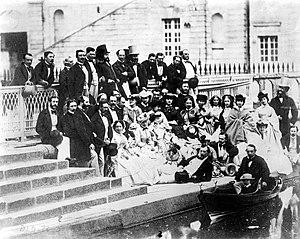
La cour impériale à Fontainebleau le 24 juin 1860. Musée national du château de Fontainebleau
Charles-Louis-Napoléon Bonaparte, dit Louis-Napoléon Bonaparte, né le 20 avril 1808 à Paris et mort le 9 janvier 1873 à Chislehurst, est un monarque et un homme d'État français. Il est à la fois l'unique président de la Deuxième République, le premier chef d'État français élu au suffrage universel masculin, le 10 décembre 1848, le premier président de la République française, et après la proclamation de l'Empire le 2 décembre 1852, le dernier monarque du pays sous le nom de Napoléon III, empereur des Français.
La cour de France était l'ensemble des personnes qui vivaient dans l'entourage direct du roi, ou, sous le Premier et le Second Empire, de l'empereur. Ce monde curial se composait au Moyen Âge de grands seigneurs, mais également d'officiers royaux et ministériaux chargés de l'administration royale, ainsi que de conseillers. Au fur et à mesure de la disparition des grands féodaux, elle se mua en une réunion de courtisans qui cherchaient la faveur royale et les pensions. La cour comprit alors les membres de la famille royale, les courtisans et le personnel chargé de les servir.
Le Second Empire est le système constitutionnel et politique instauré en France le 2 décembre 1852 lorsque Louis-Napoléon Bonaparte, président de la République française, devient le souverain Napoléon III, empereur des Français, un an jour pour jour après son coup d'État du 2 décembre 1851. Ce régime politique succède à la Deuxième République et précède la Troisième République.
Le château de Fontainebleau est un château royal de styles principalement Renaissance et classique, près du centre-ville de Fontainebleau, à une soixantaine de kilomètres au sud-est de Paris, en France. Les premières traces d'un château à Fontainebleau remontent au XIIᵉ siècle. Les derniers travaux sont effectués au XIXᵉ siècle.